Rudy Giuliani during the September 11 attacks

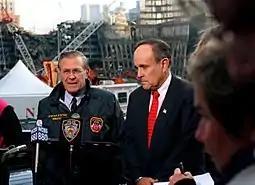
U.S. Secretary of Defense Donald Rumsfeld (left) and Giuliani (right) at the site of the World Trade Center, November 14, 2001.

As Mayor of New York City on September 11, 2001, Rudy Giuliani played a major role in the immediate response to the terrorist attacks against the World Trade Center towers in the city.